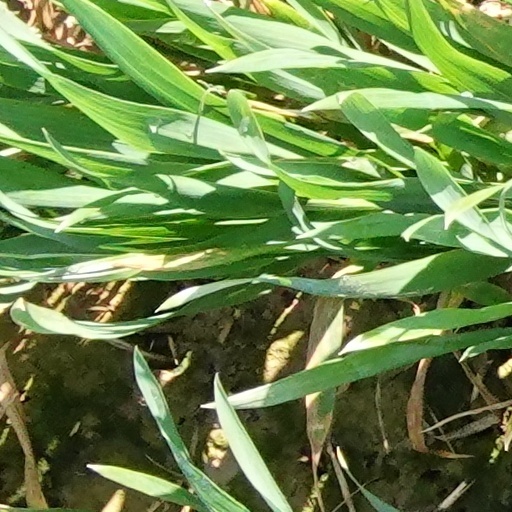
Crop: wheat